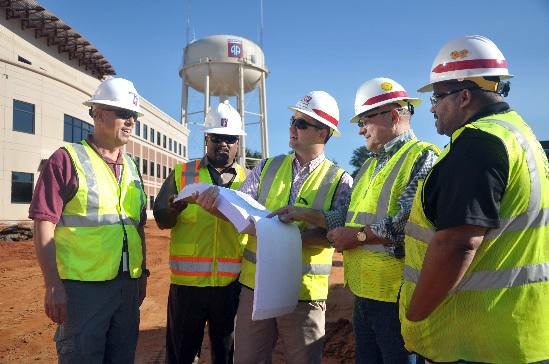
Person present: Yes